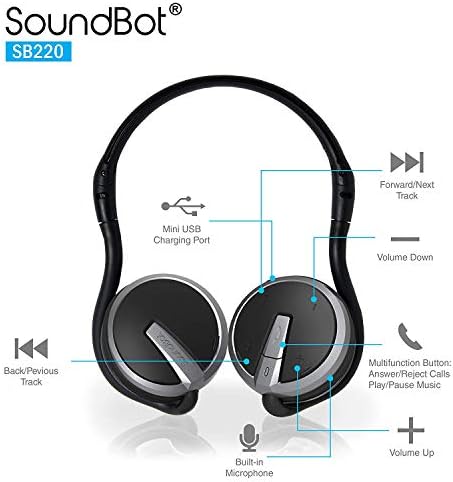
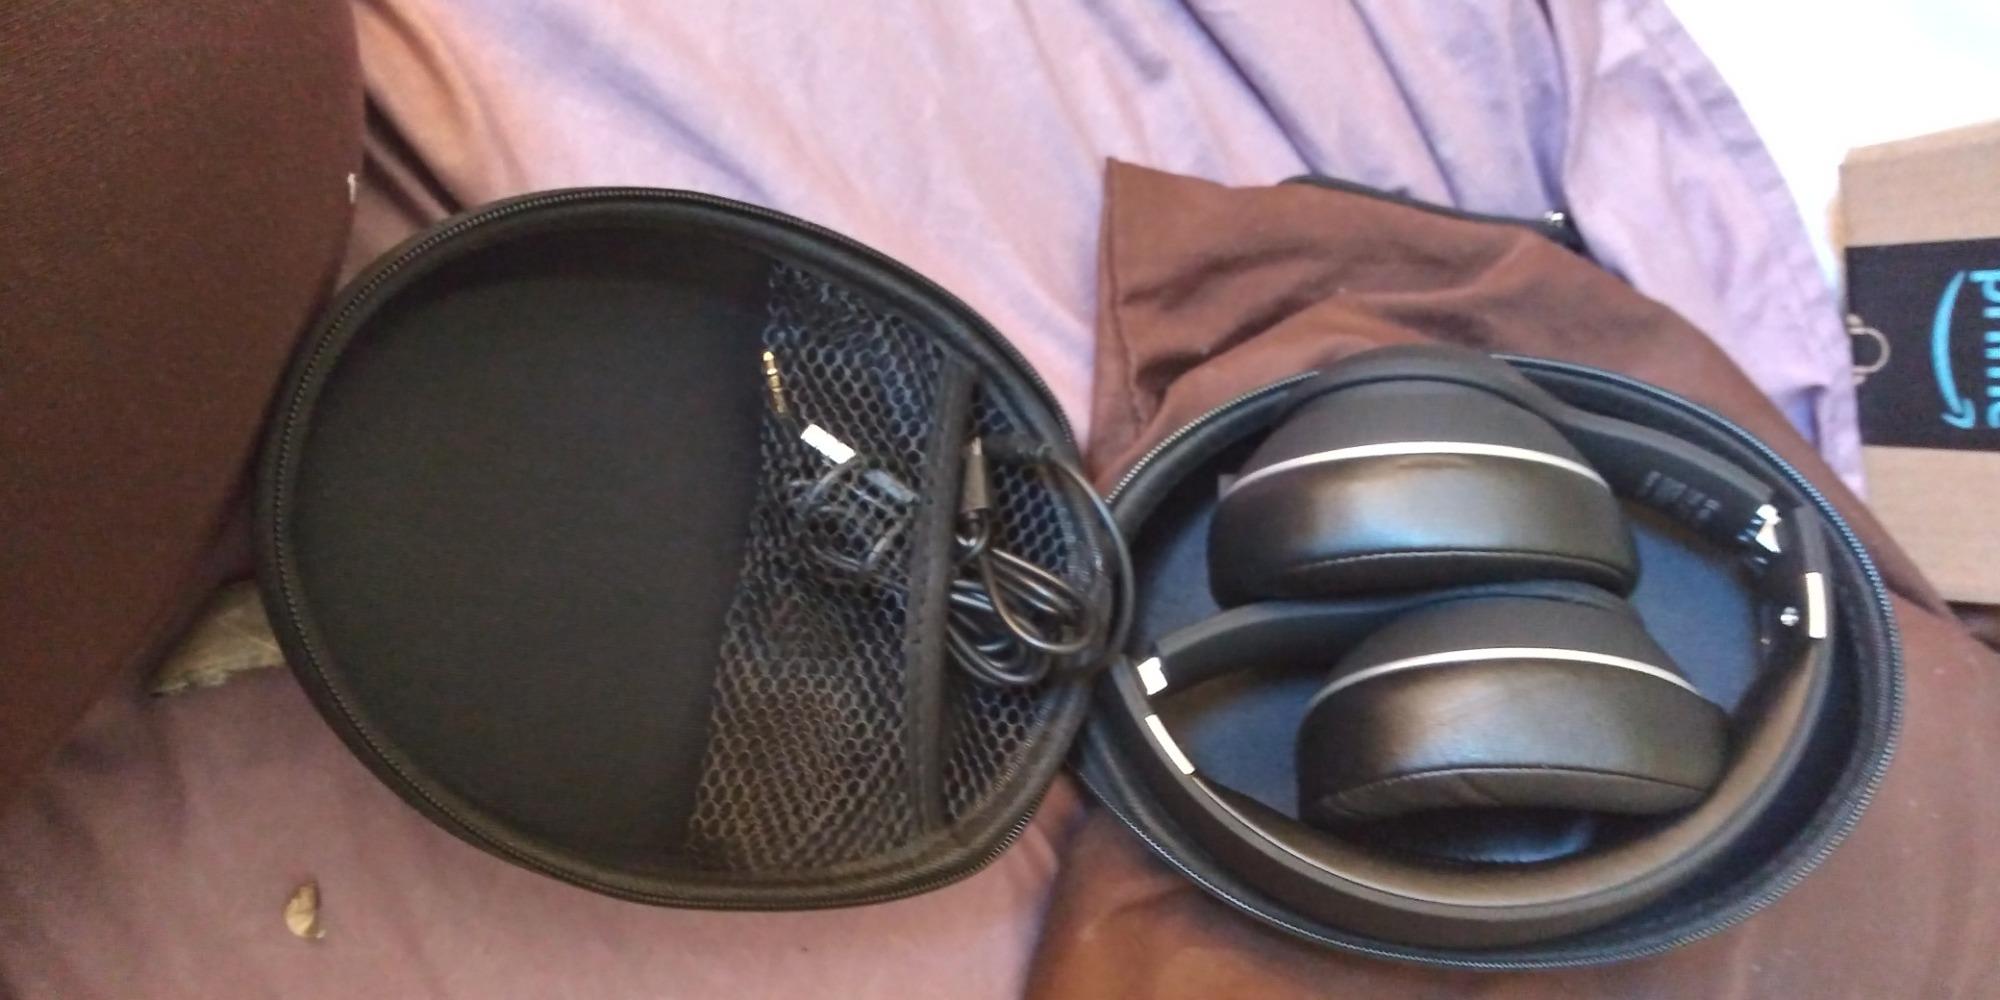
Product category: headphones
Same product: no